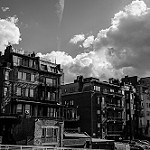
Scene: Outdoor